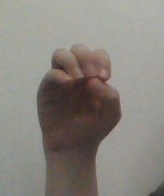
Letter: ha